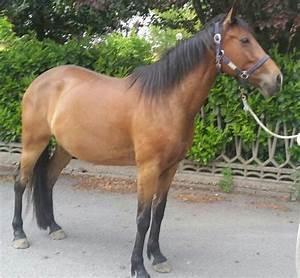
horse